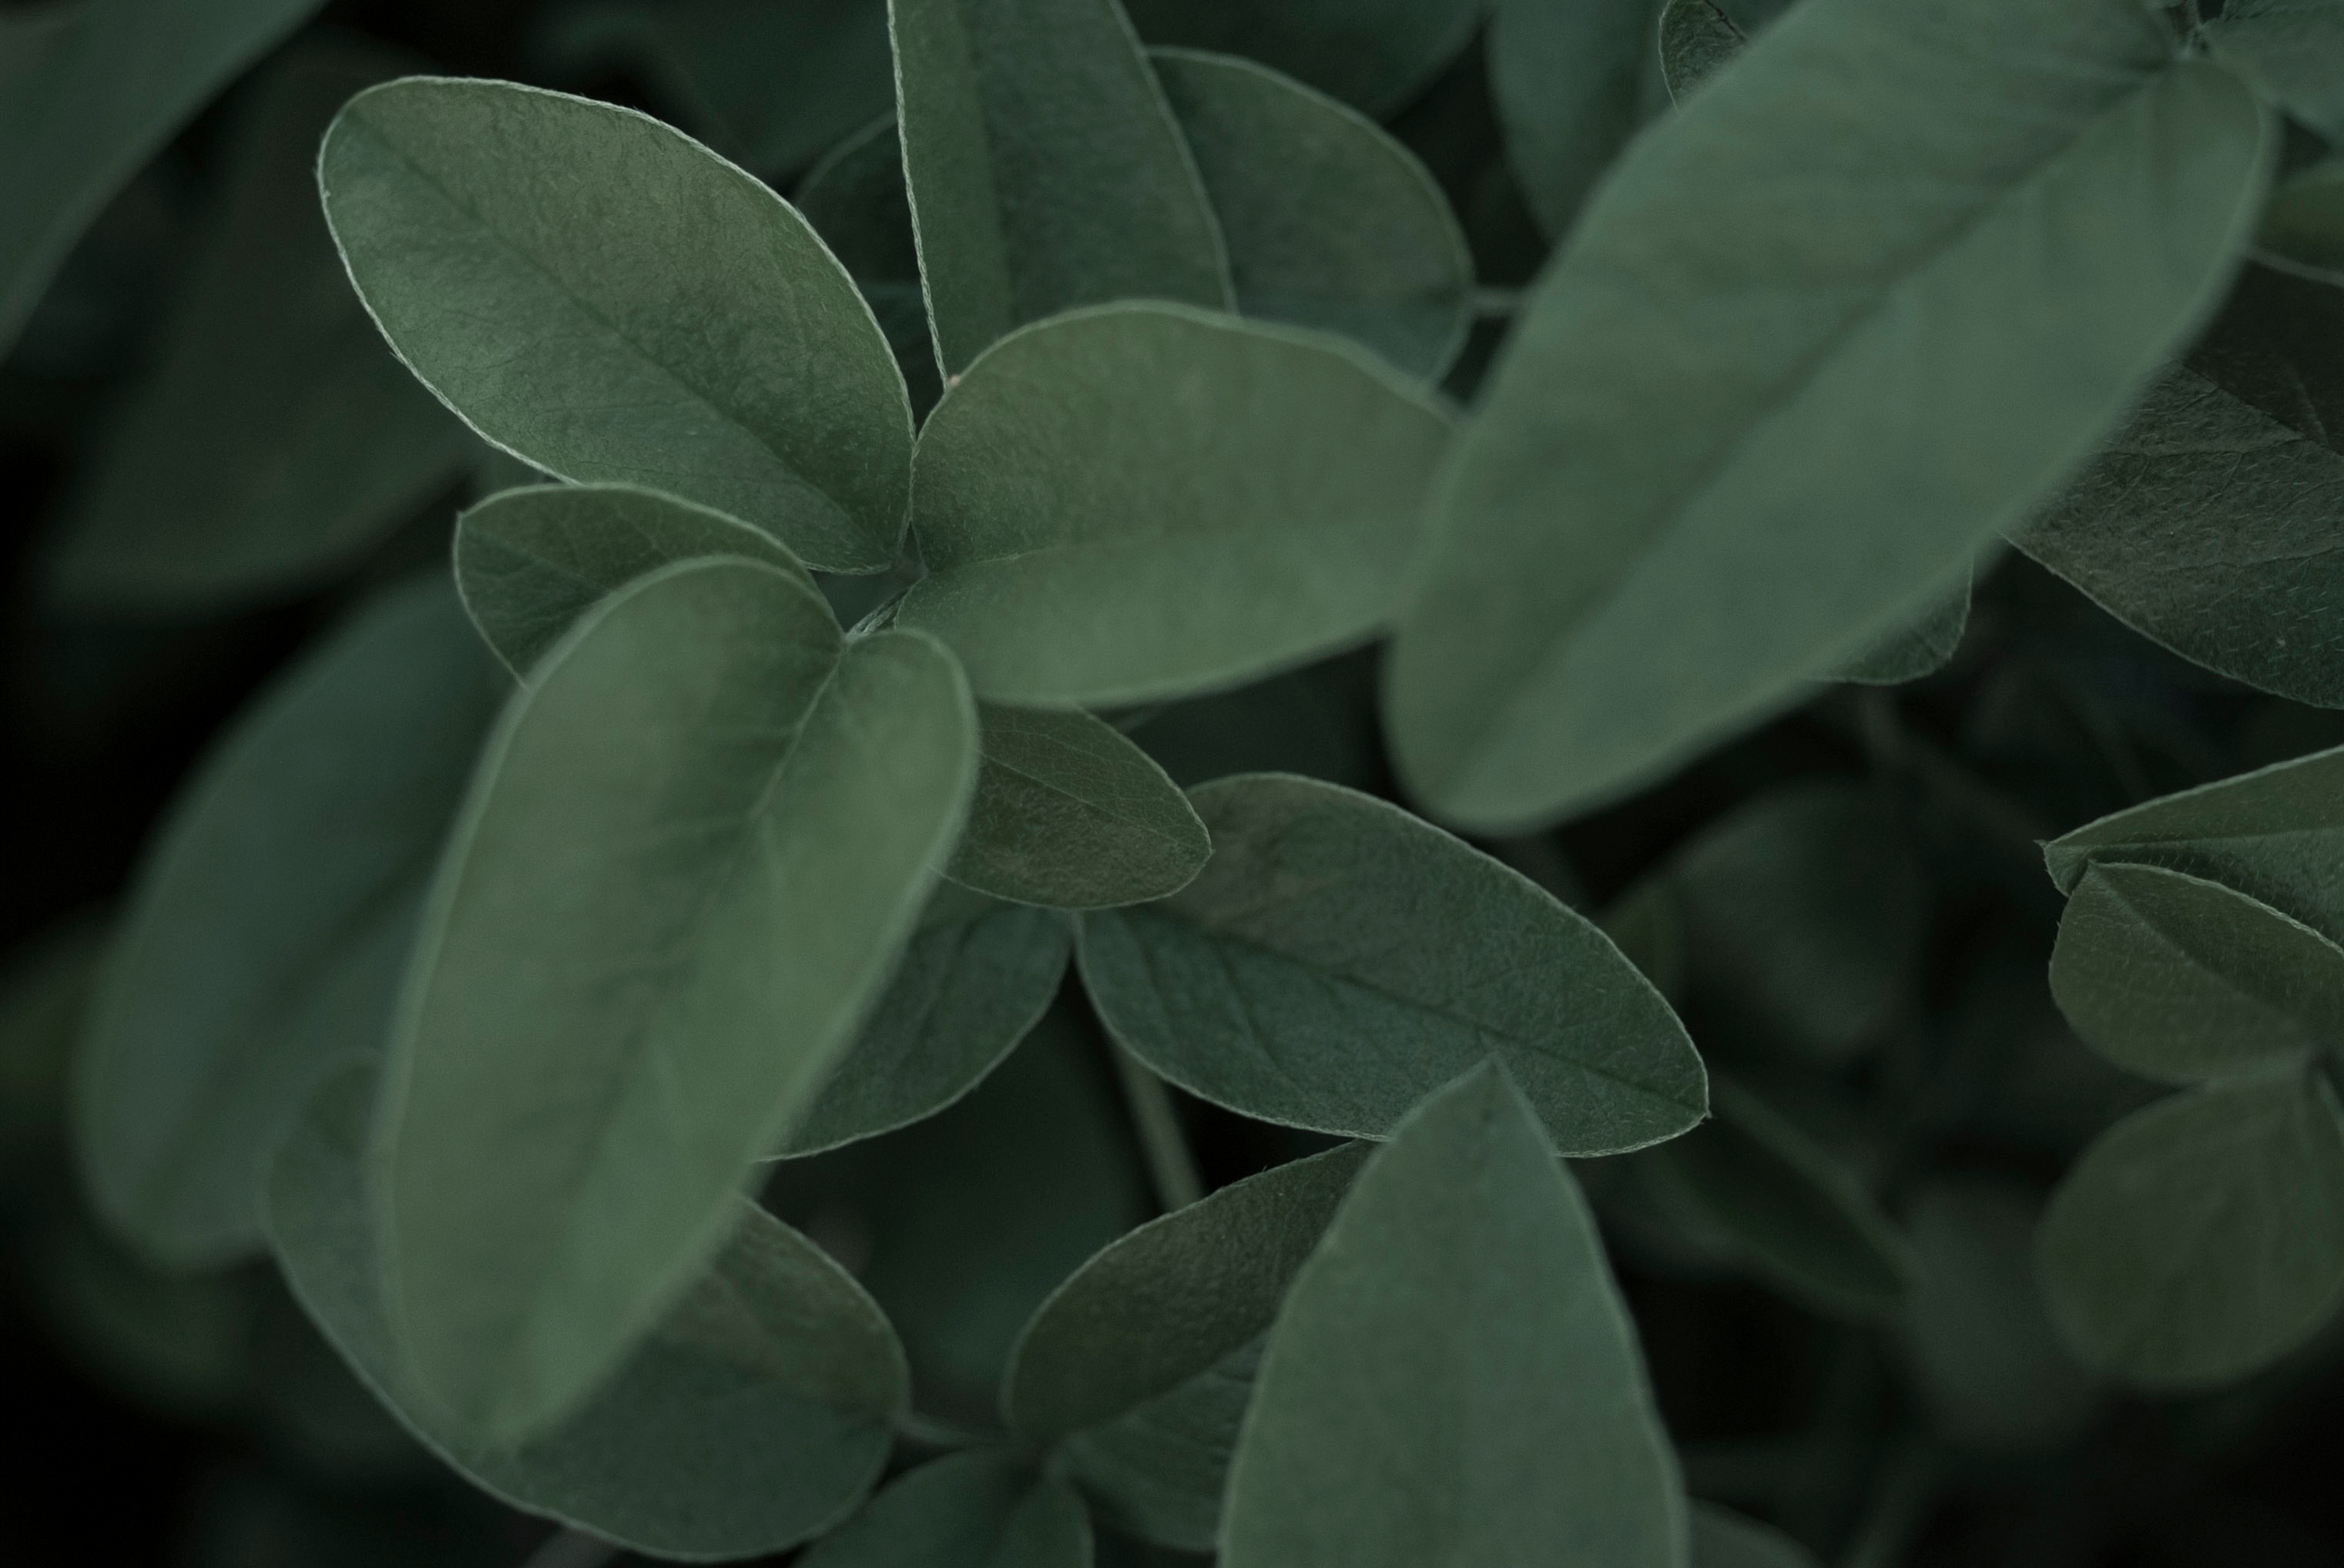
plant, leaf, flower, petal, green, herb, botany, flora, shrub, macro photography, jasmine, flowering plant, plant stem, land plant